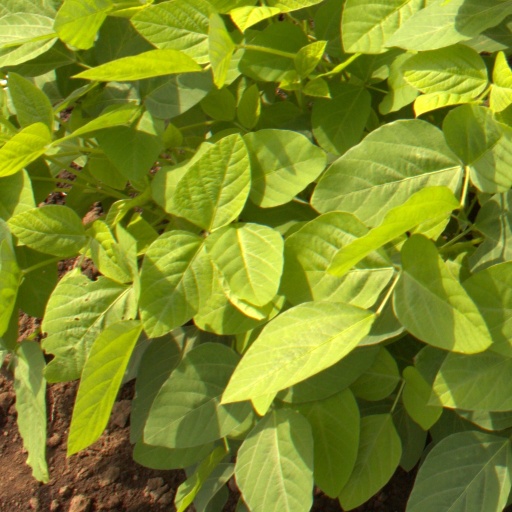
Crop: soybean